List of surviving Fokker D.VIIs

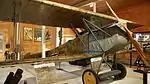
The Lac-Brome museum example, "IdFlieg" s/n "D.6810/18"

Of the 22 D.VII aircraft acquired by Canada, one is displayed in the Martin Annex at the Lac-Brome Museum, in the village of Knowlton in Lac-Brome, Quebec. This unrestored Albatros-built example, serial number D.6810/18, is the only surviving D.VII that retains its original, "Vierfarbiger" four-color lozenge camouflage fabric covering, and is the original source of documentation for the four-color variant of the pre-printed covering.